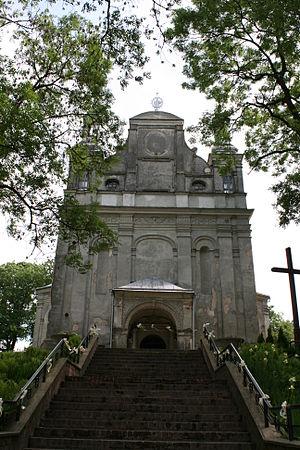
Uchanie est un village polonais de la gmina de Uchanie dans le powiat de Hrubieszów de la voïvodie de Lublin dans l'est de la Pologne.